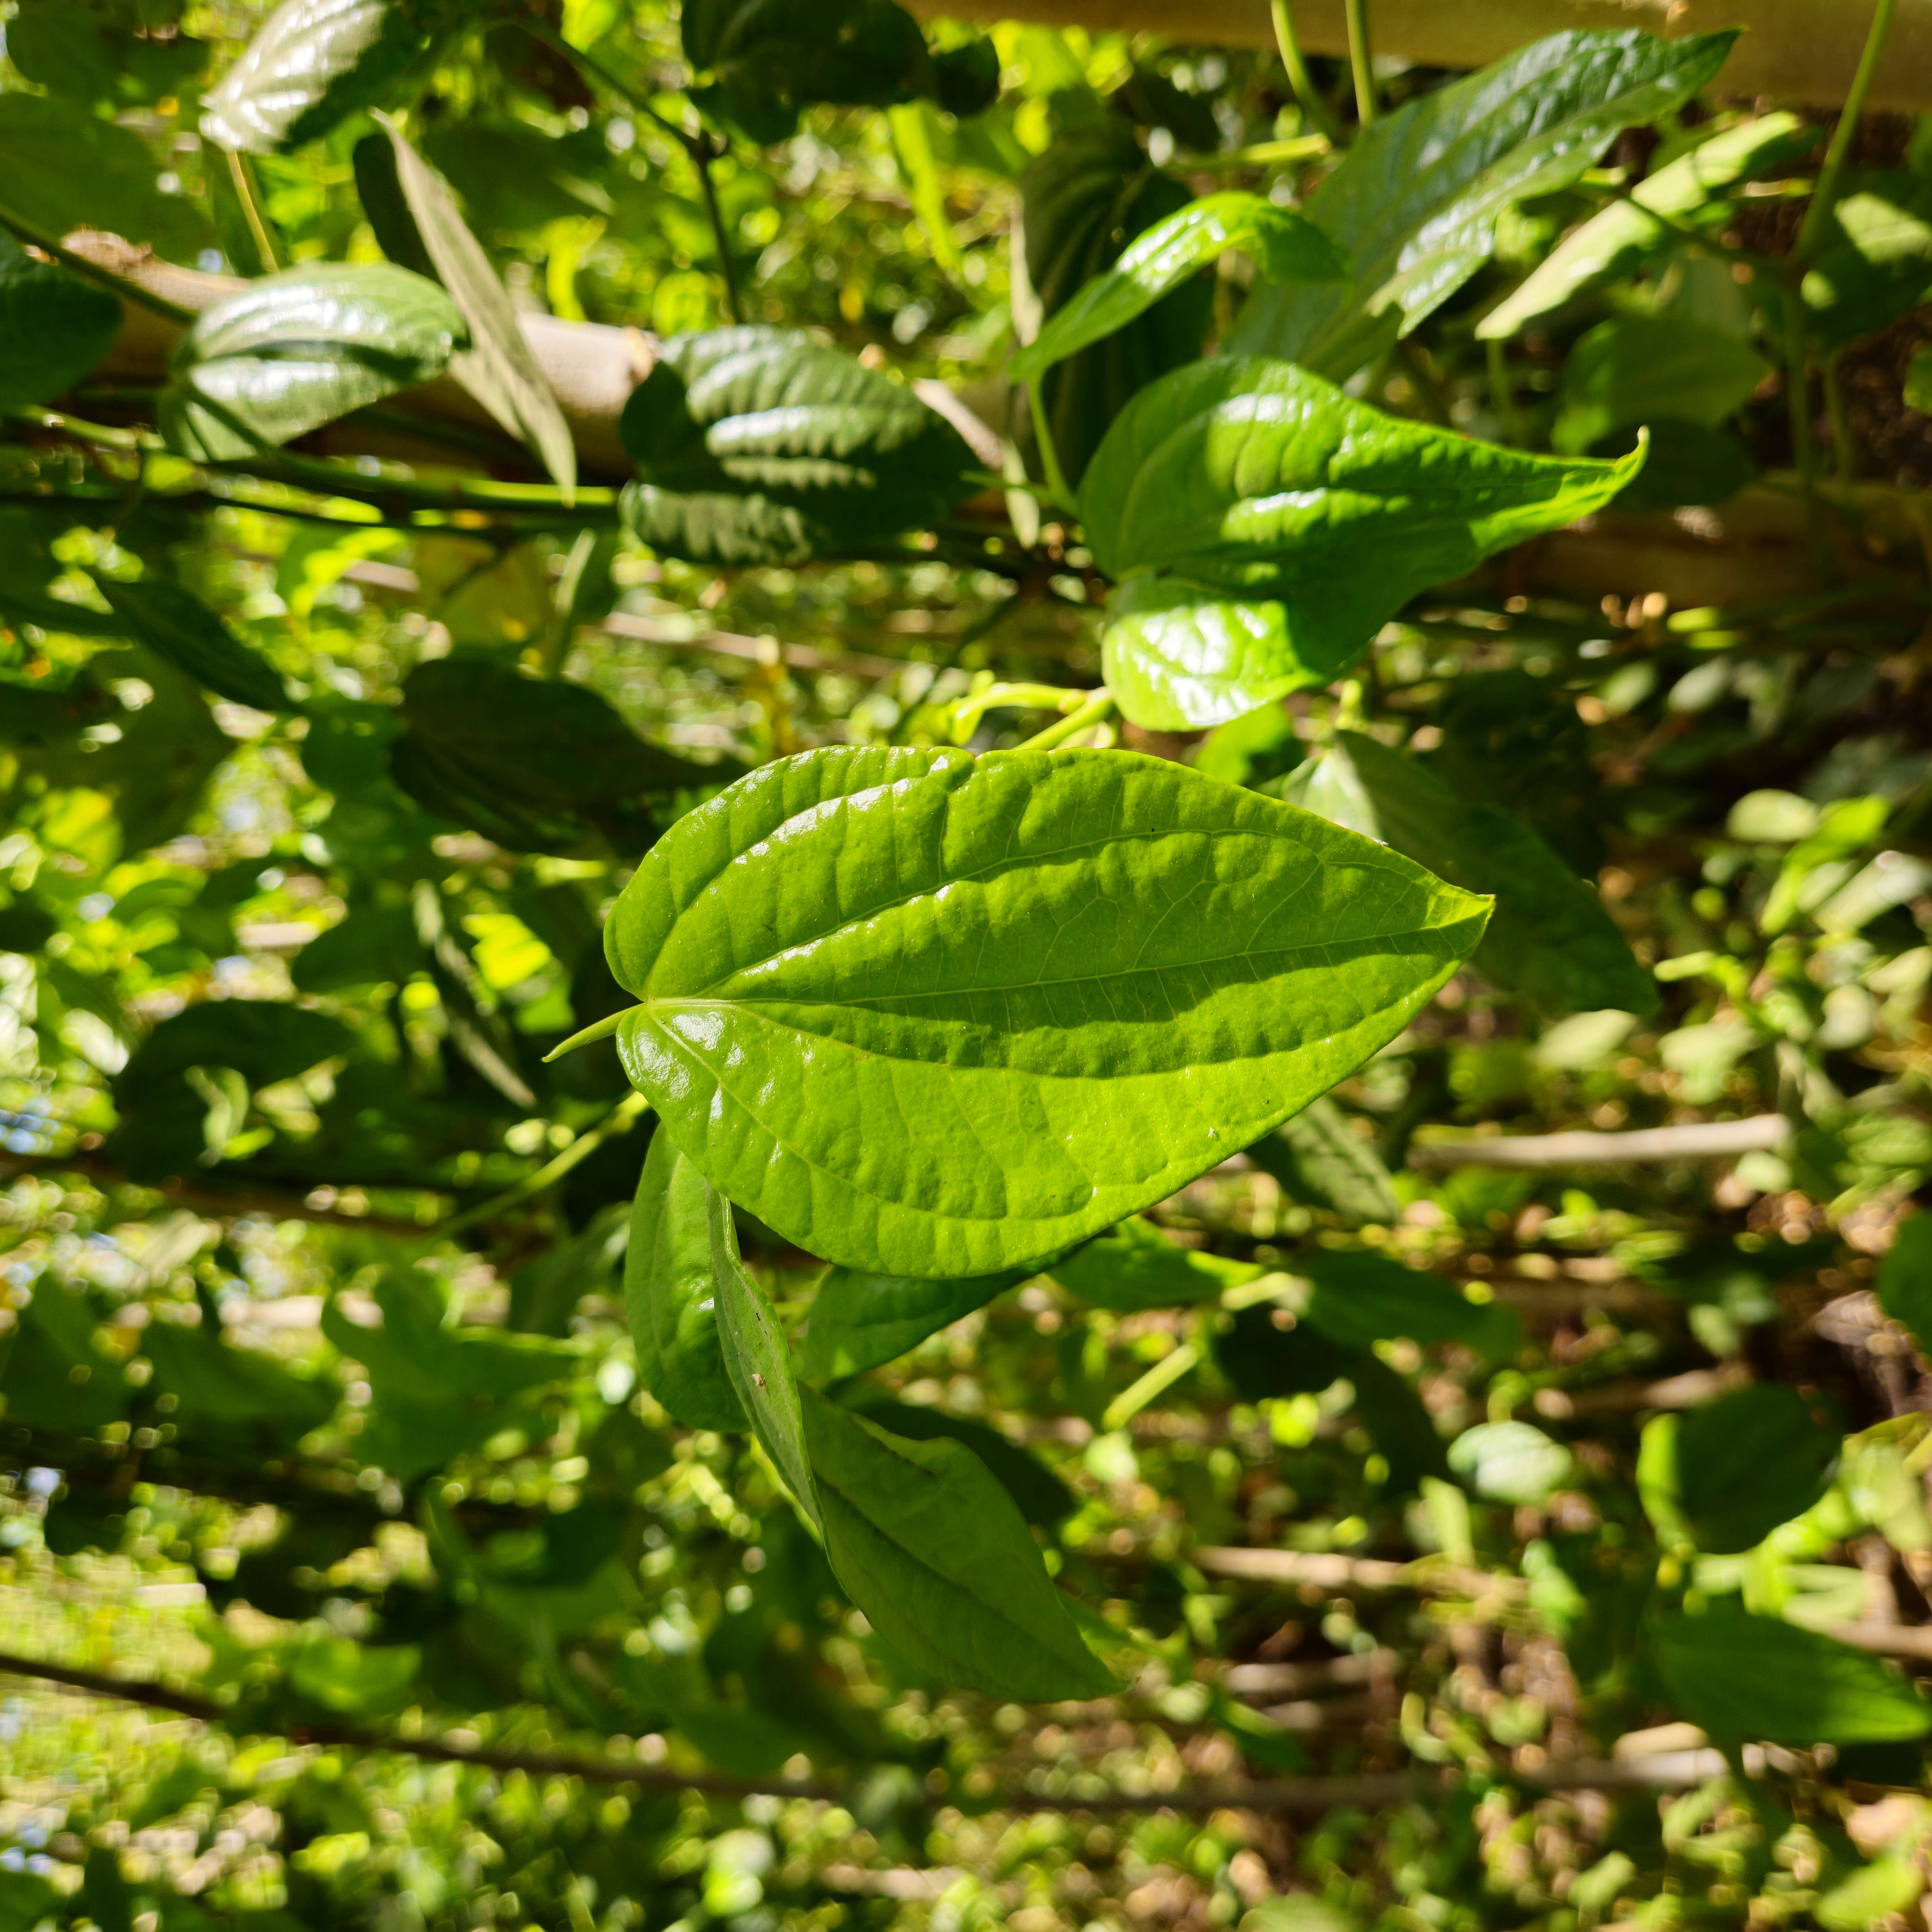
Label: Healthy